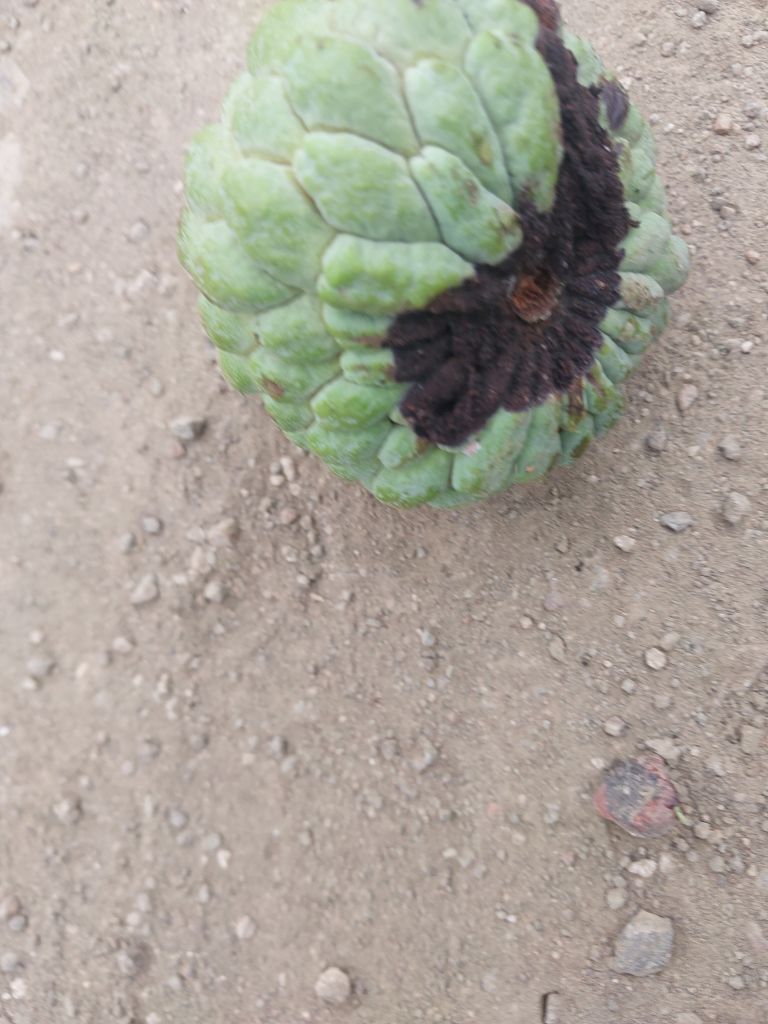
Disease label: Diplodia Rot